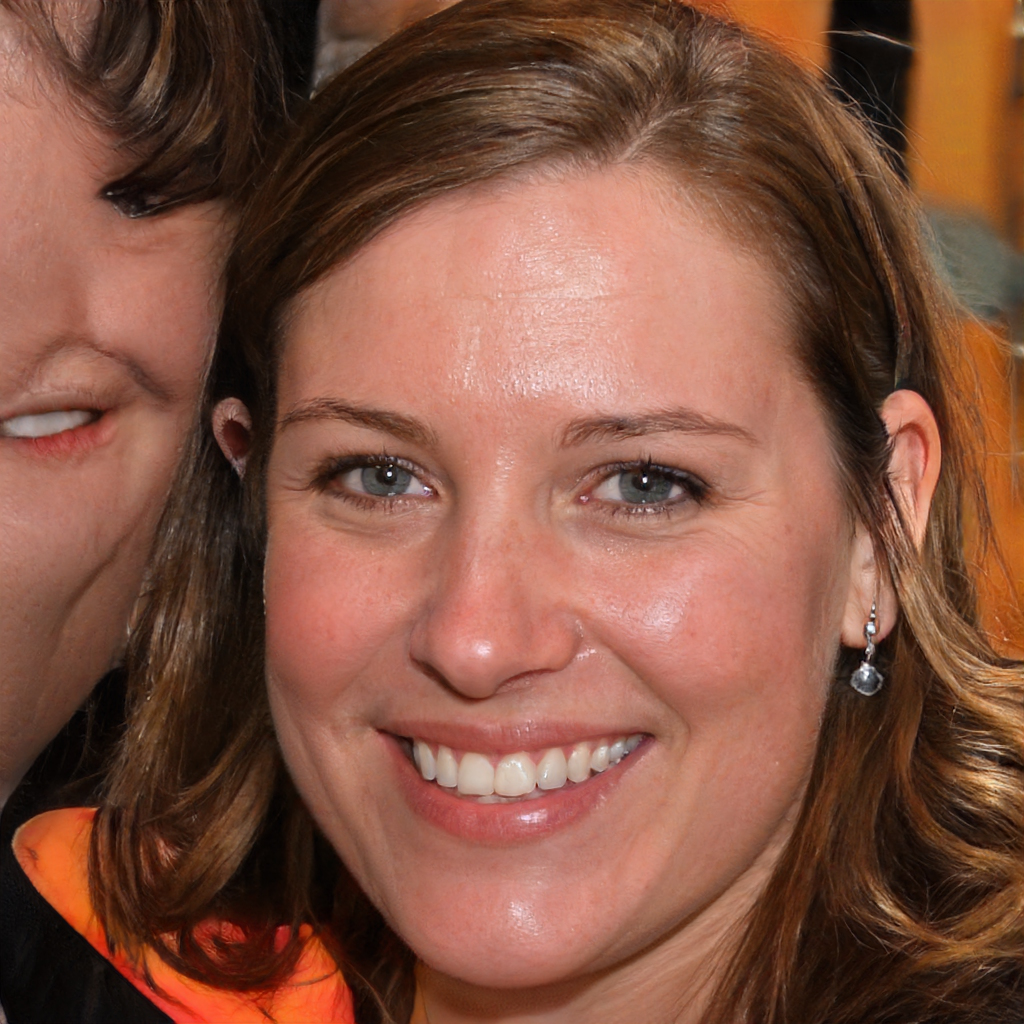
Gender: Female